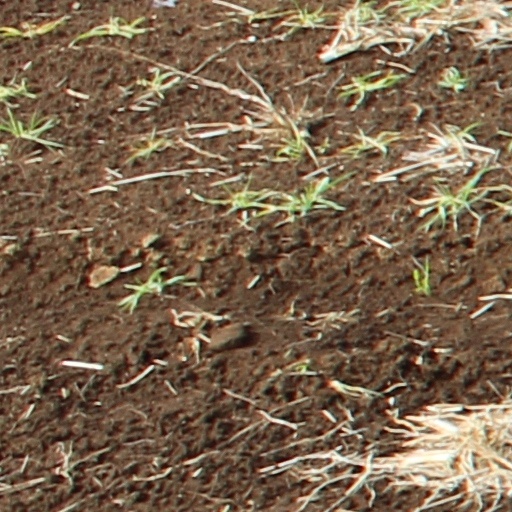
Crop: wheat